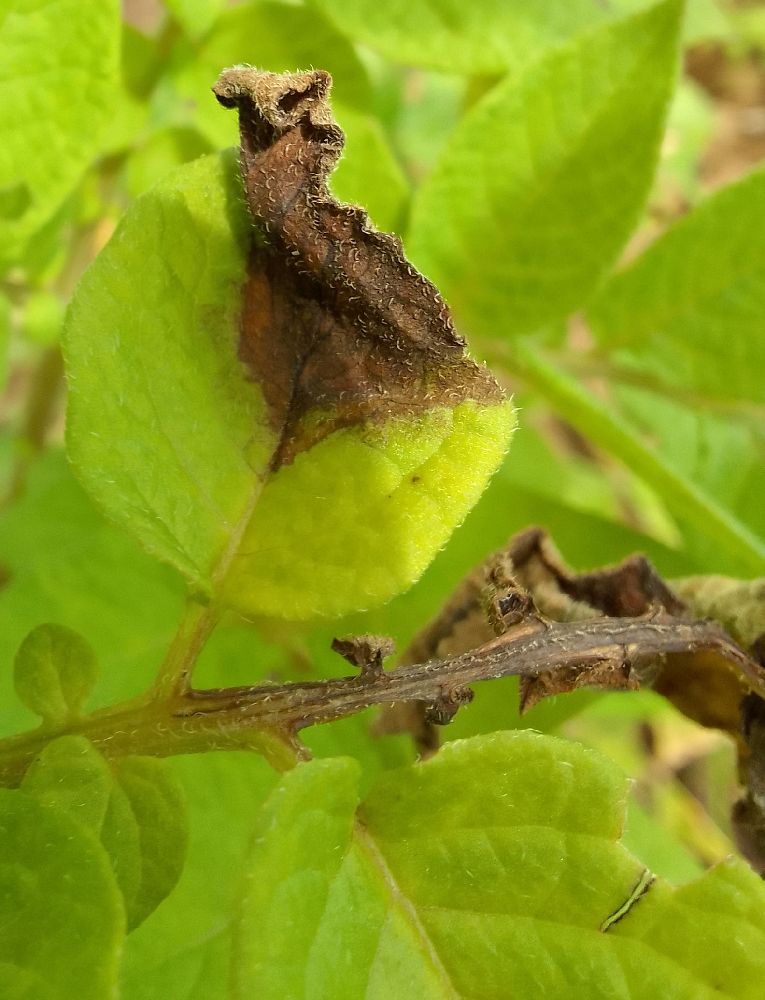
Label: Late blight